2011–12 North American winter

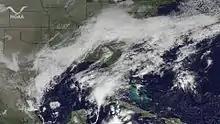
Winter storm as viewed over the U.S. on October 28

In the days preceding Halloween, a snowstorm affected parts of the mid-Atlantic and the northeastern United States. The storm formed as a strong upper-level shortwave became negatively tilted as it traveled across the Ohio Valley and a rapidly intensifying surface low located off the Carolina coast traveled northward. Precipitation, brought on by the advection of warm air to the north and east of the developing surface low, began to fall early on the morning of October 29 across the mid-Atlantic states. Early on, snow was limited to more interior regions at higher elevations. As the surface low continued its trek northward, winds backed from northeasterly to northwesterly across much of the mid-Atlantic region, allowing cold air to be advected southeastward. This ultimately resulted in the transition of rain to snow in the foothills of Maryland, Pennsylvania, and Virginia, with dynamic cooling likely increasing the rate at which this transition occurred across the area. In New England, the initiation of precipitation across the area took place by midday October 29; due to the preexistence of cold air across inland portions of the region, save coastal areas, precipitation fell as snow from the start. WPC analysis indicated the surface low was located off the coast of New Jersey with a minimum barometric pressure of 993 hPa (mbar; 29.33 inHg) at 00:00 UTC on October 30. As it traveled northward and intensified, it brought wind gusts of over to the New England coast, with a peak gust of recorded in Nantucket, Massachusetts. The low ultimately attained its absolute lowest pressure of 976 hPa (mbar; 28.82 inHg) at 15:00 UTC on October 30 east of the southern tip of Nova Scotia. An area spanning the distance between northeastern Pennsylvania and southern Maine saw snowfall totals of greater than , with parts of both New Hampshire and Massachusetts seeing totals in excess of .